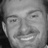
Emotion: happy